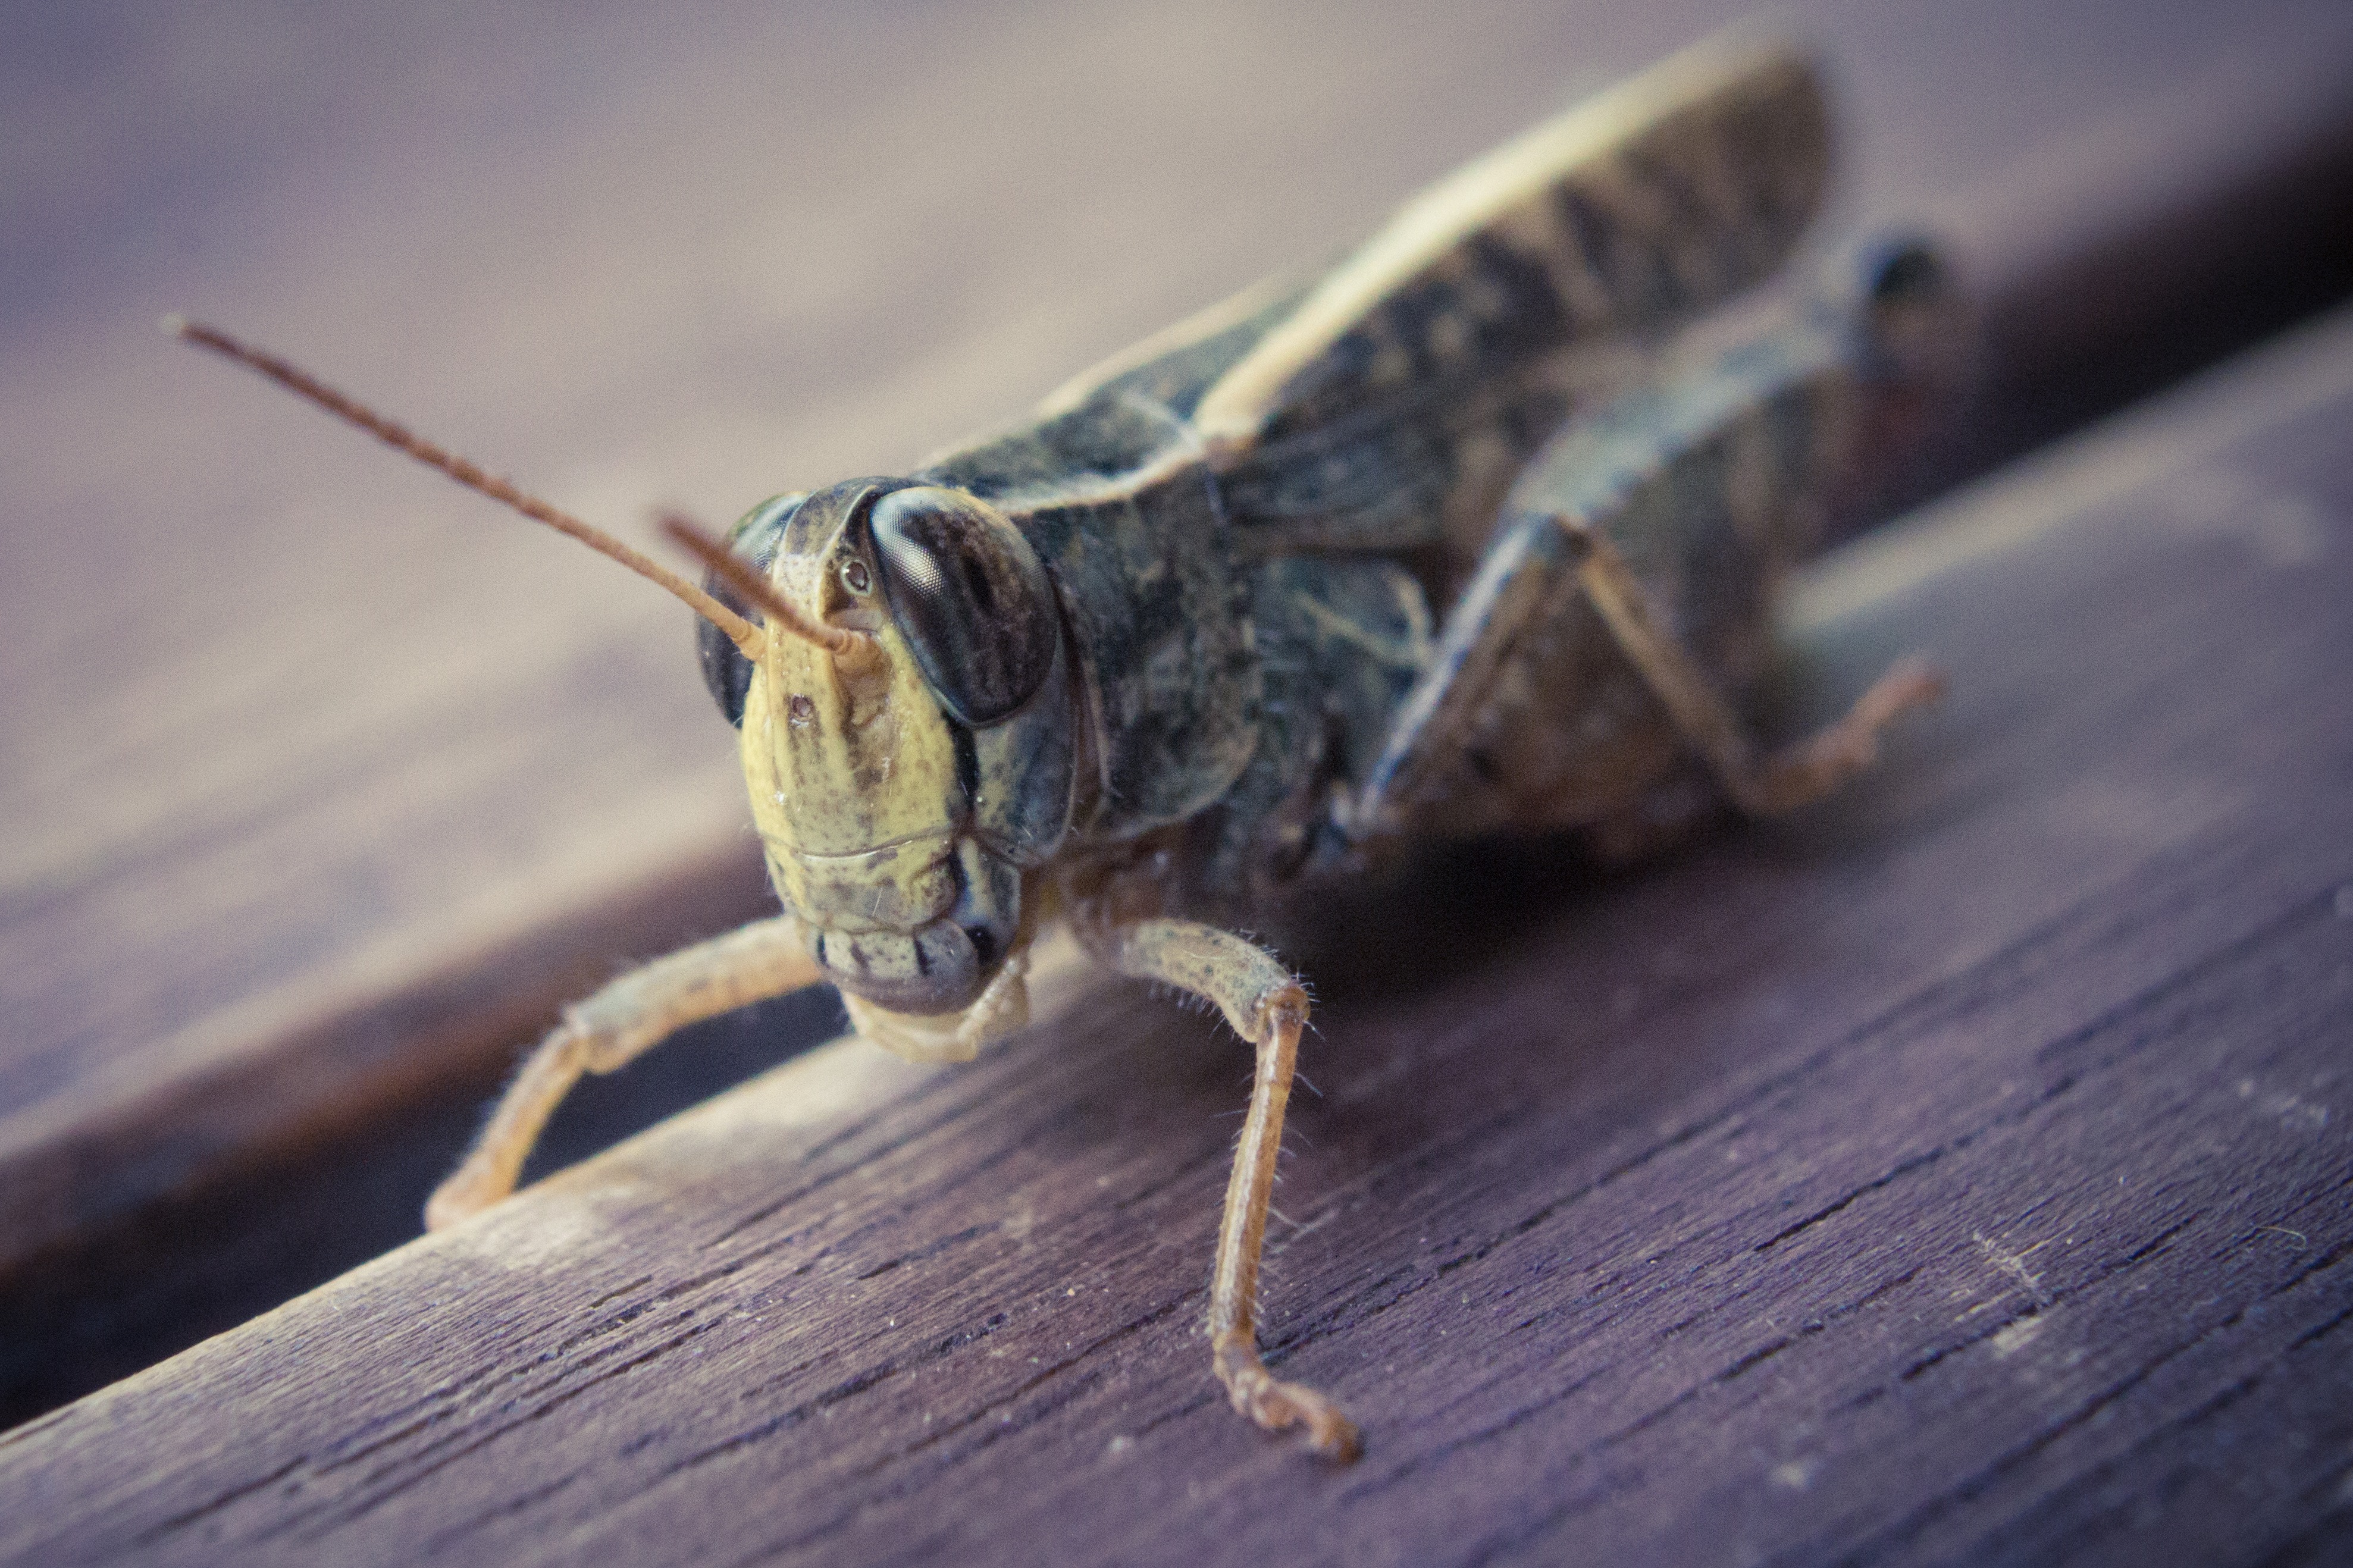
nature, photography, insect, macro, fauna, invertebrate, close up, grasshopper, locust, macro photography, desert locust, cricket like insect